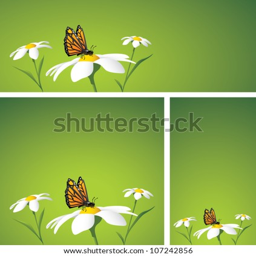
realistic cartoon illustration of daisies and a monarch butterfly composed on a green background with plenty of copy space .